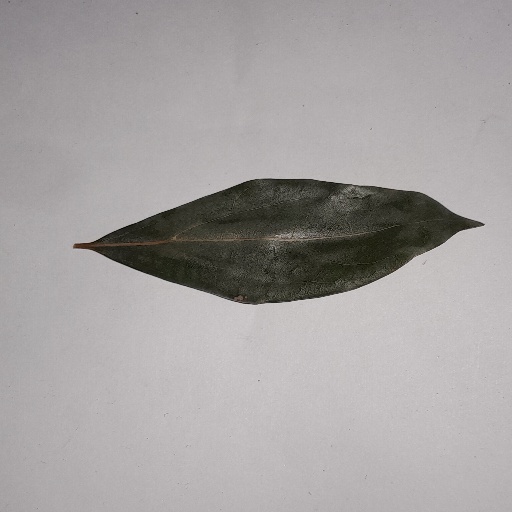
Species: Camphor
Leaf condition: Bacterial Spot